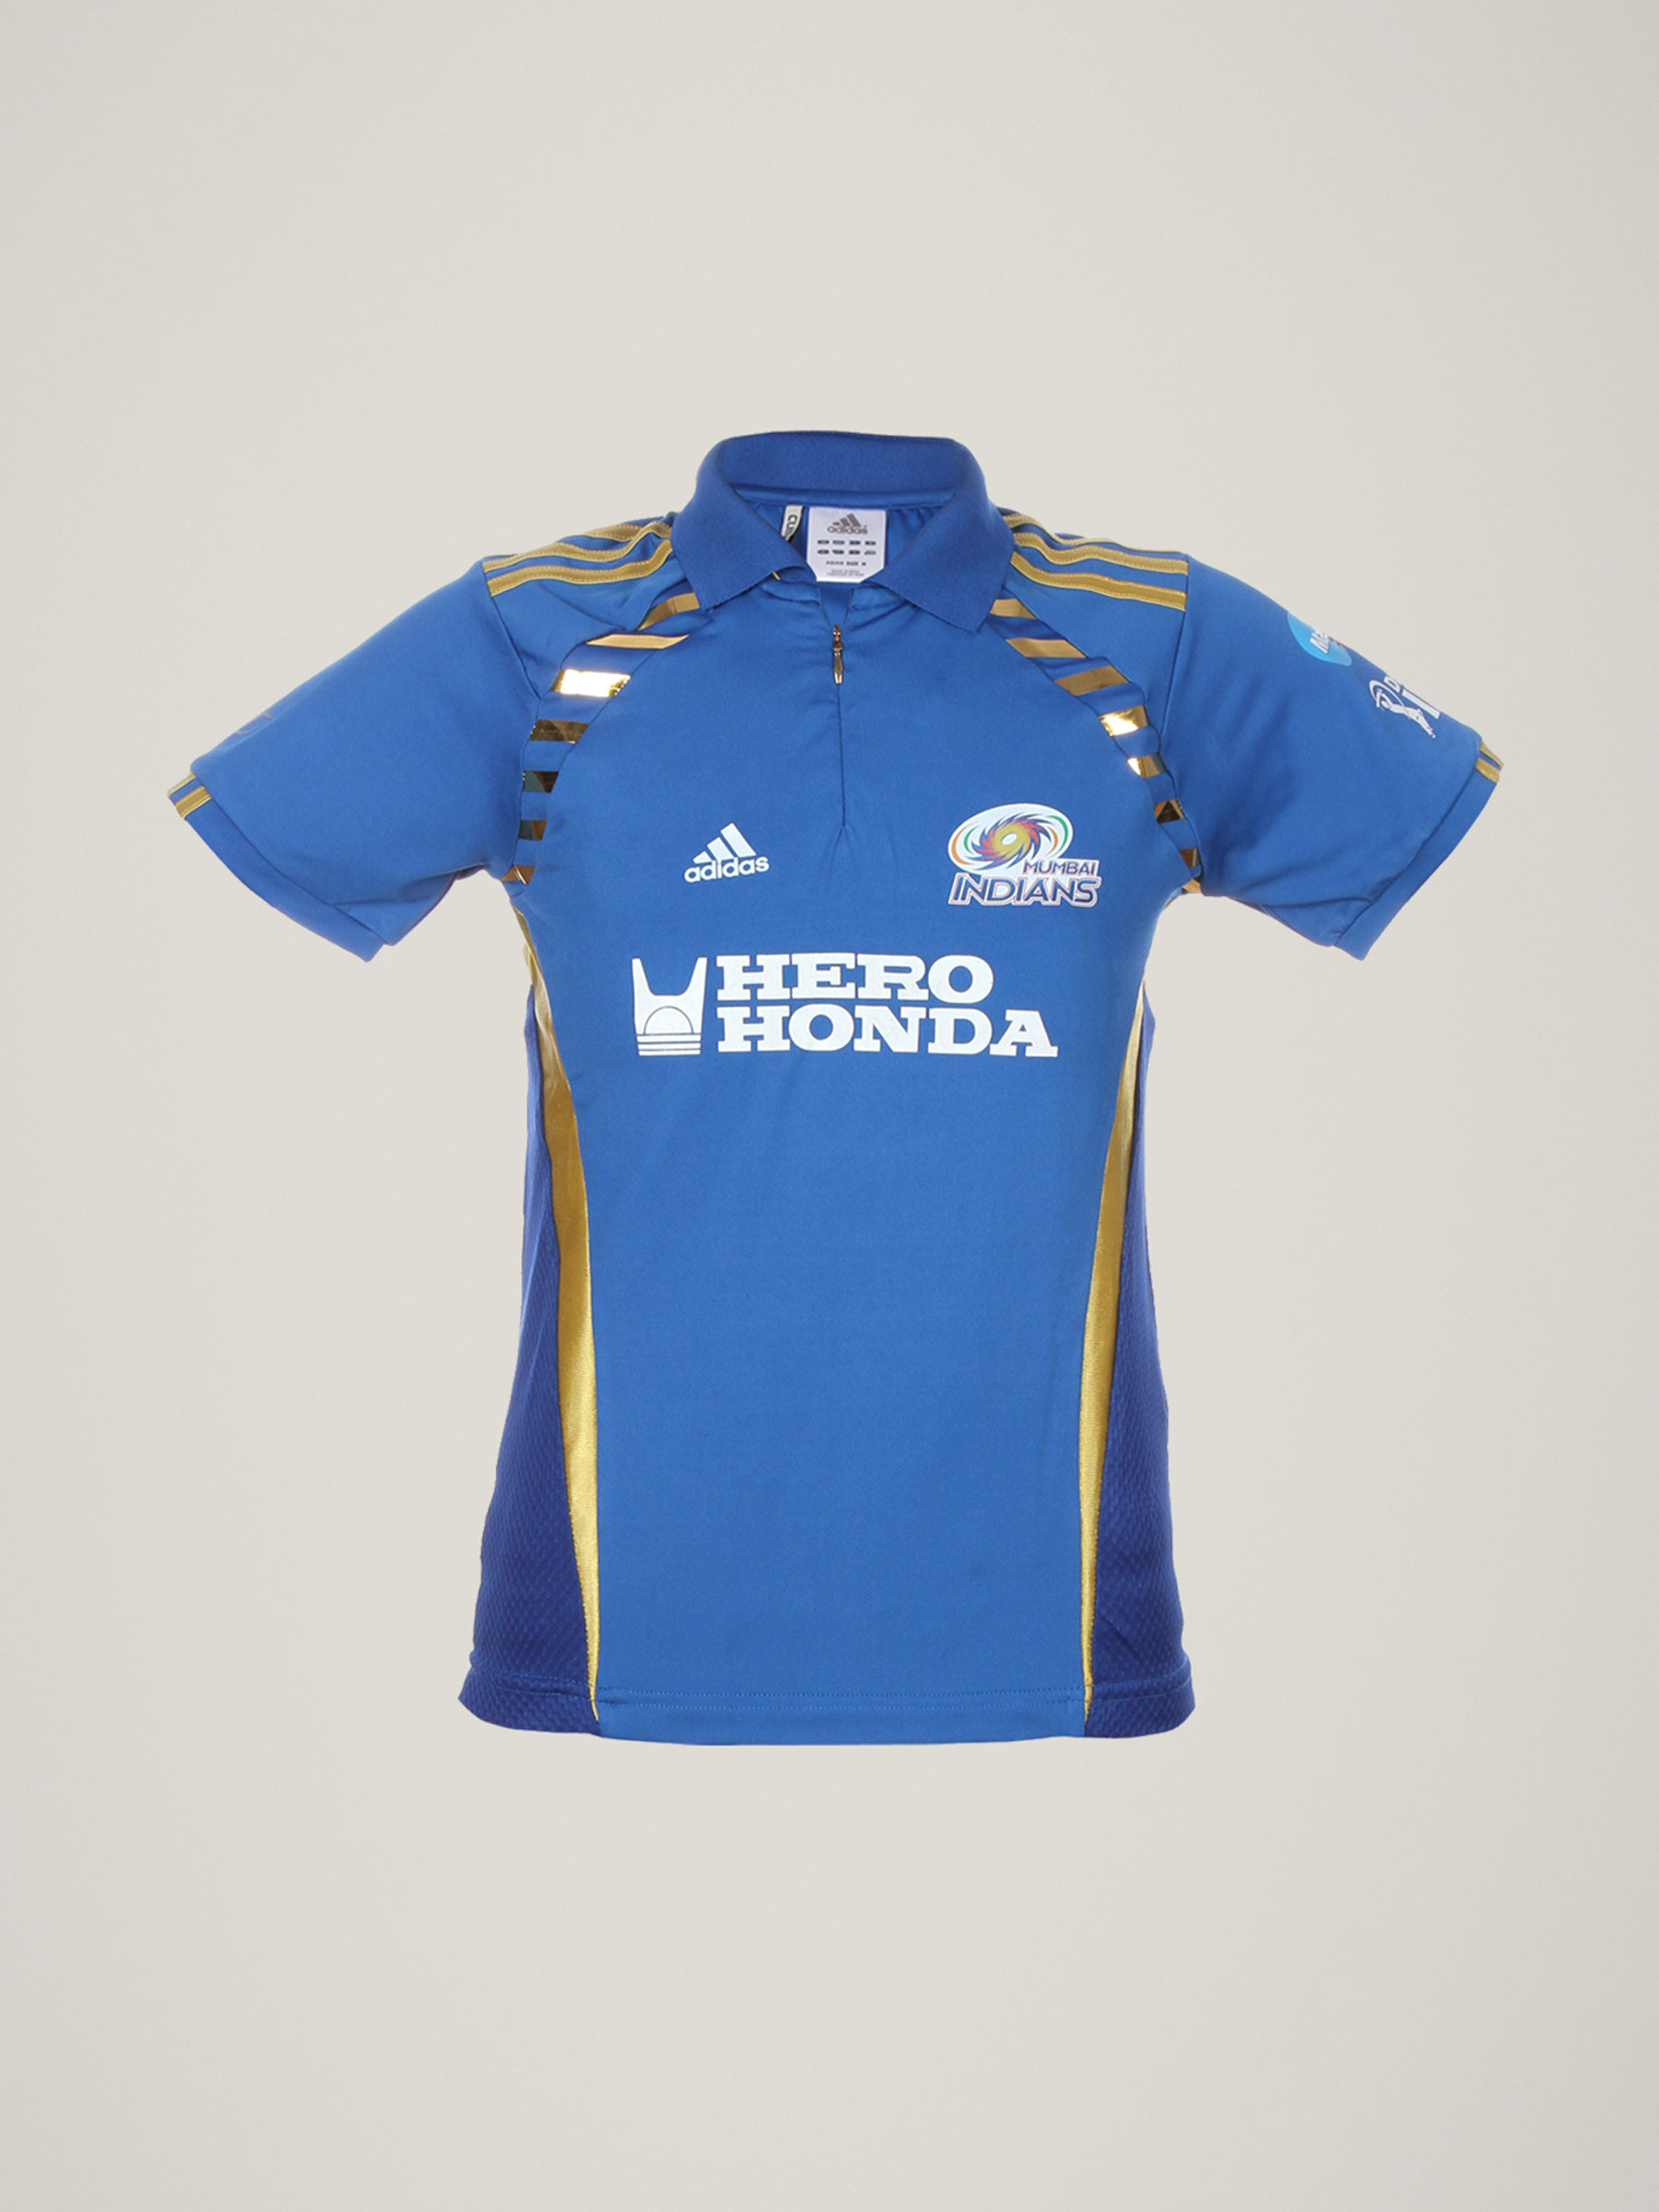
Mumbai Indians Kids Match Jersey
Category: Apparel / Topwear / Tshirts
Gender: Unisex
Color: Blue
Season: Summer 2011
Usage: Sports